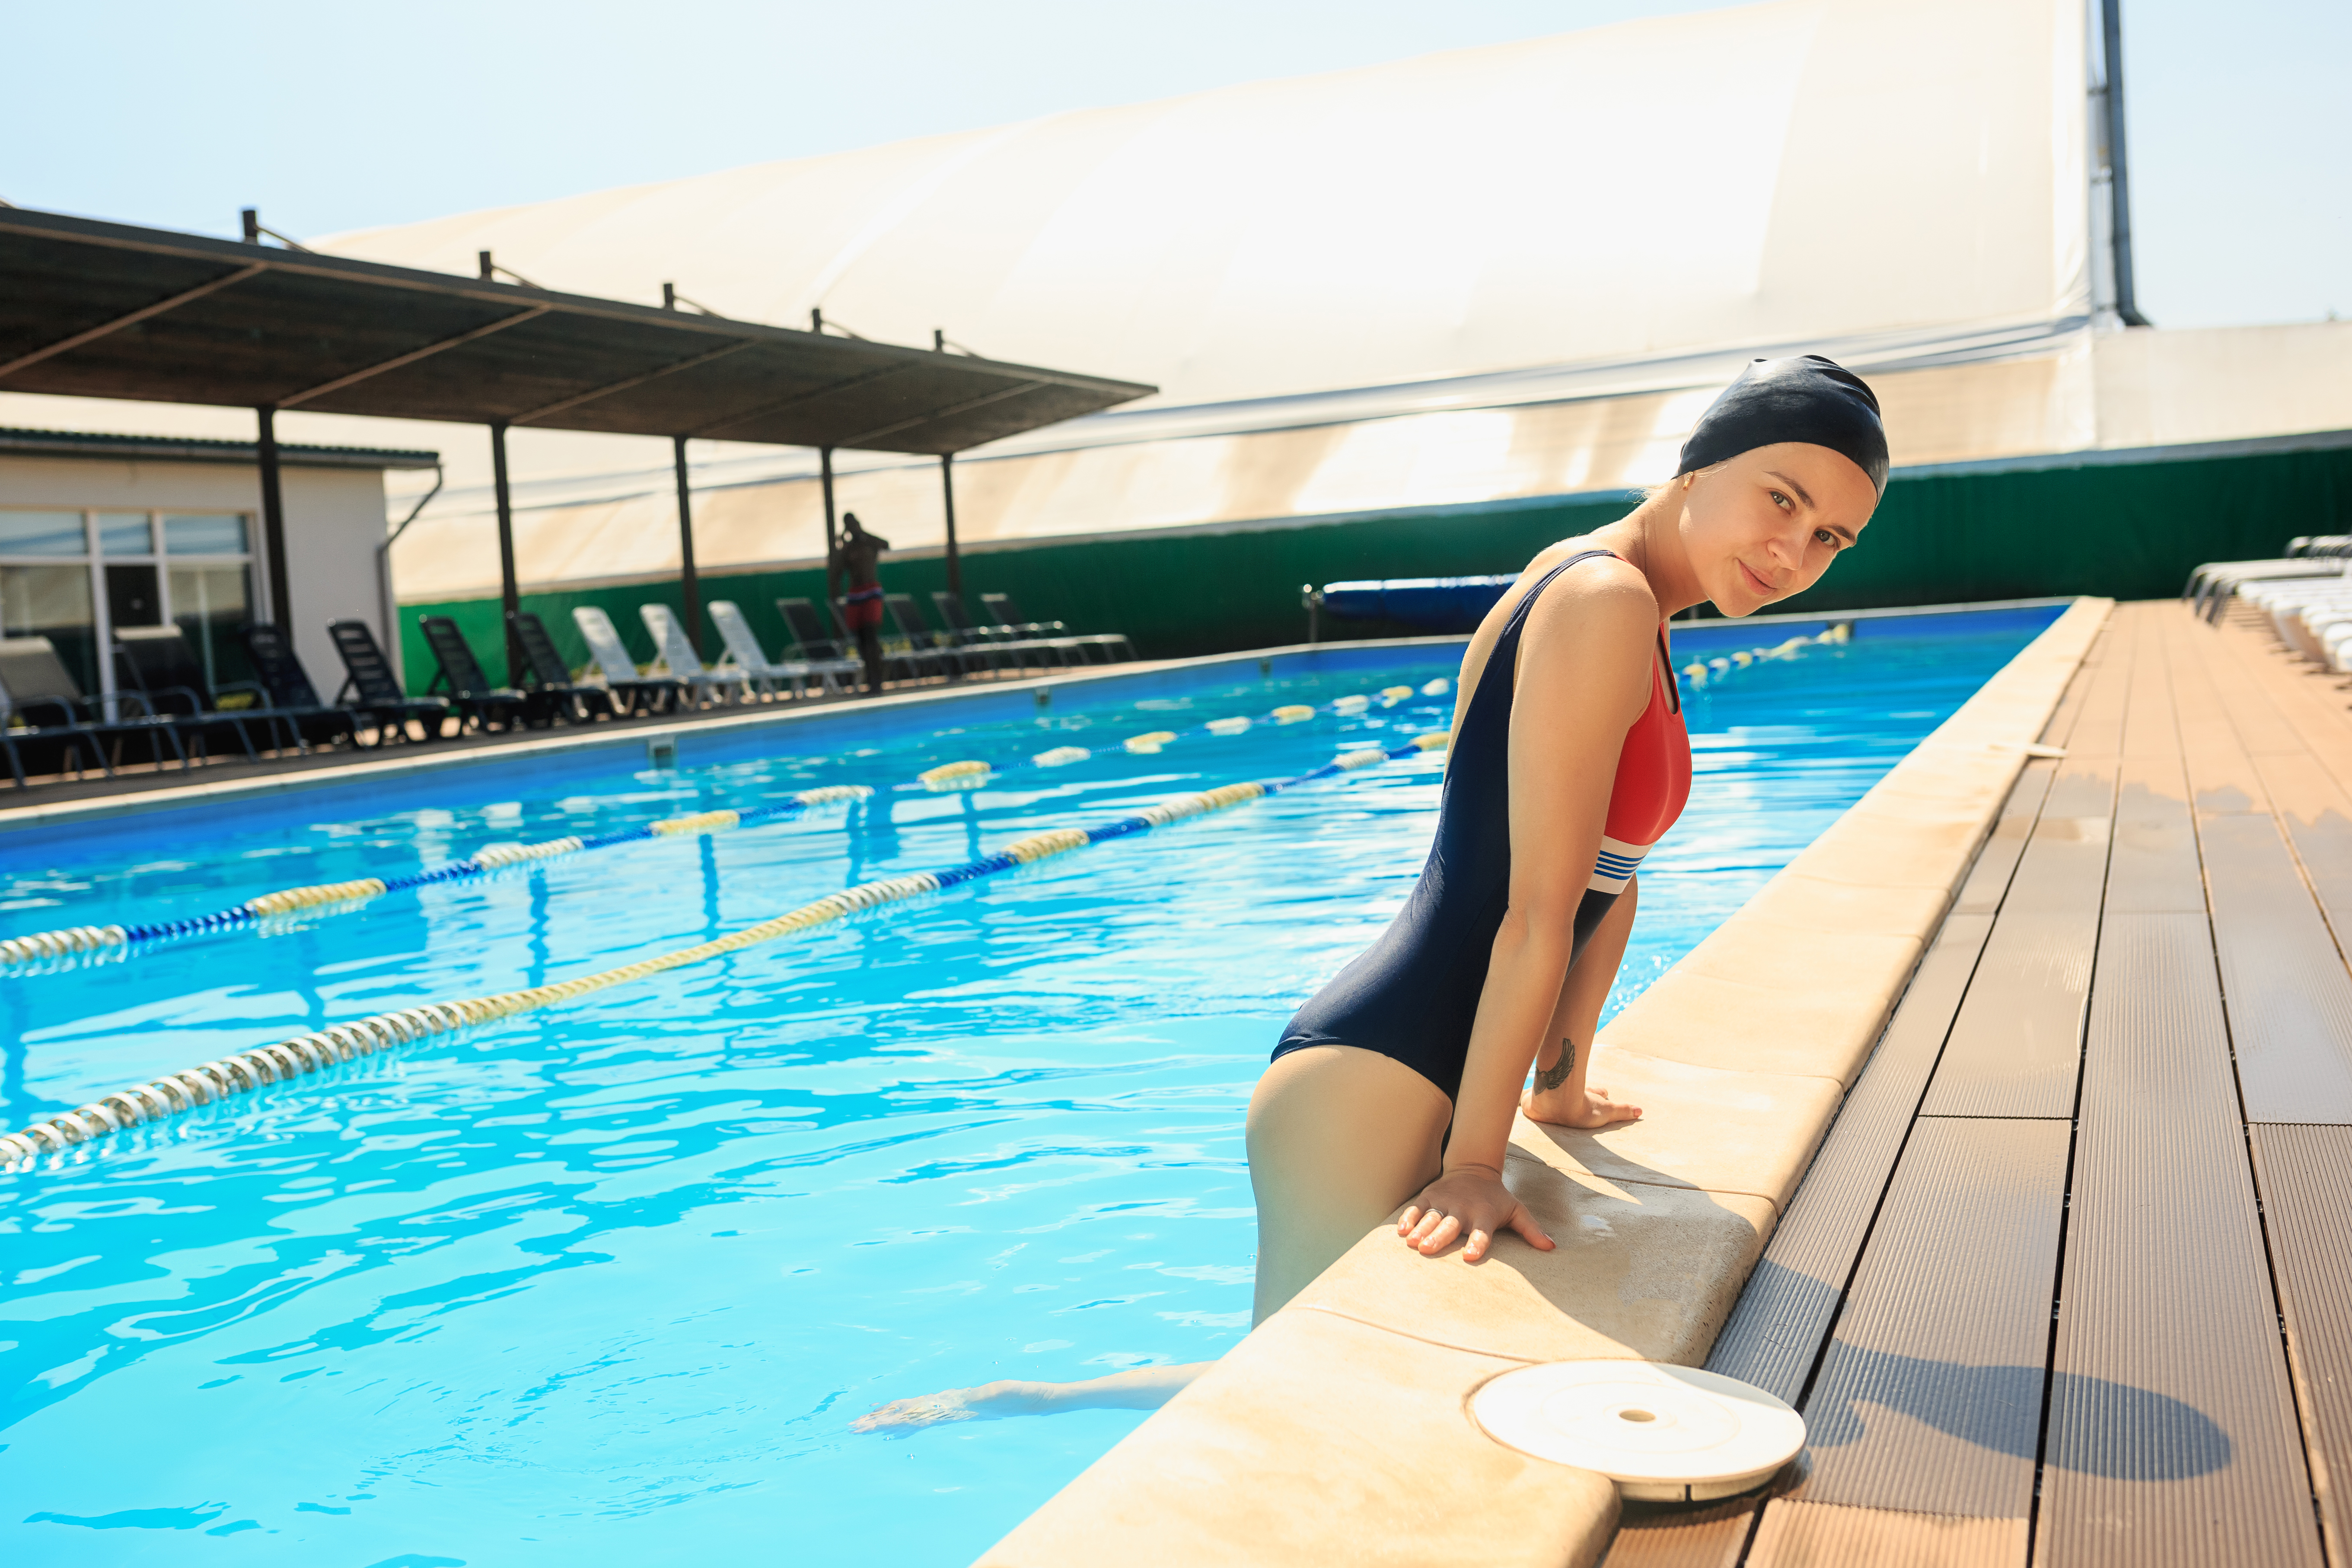
pool, water, girl, blue, fun, leisure, young, swimming, happy, resort, summer, female, recreation, smile, sun, healthy, people, person, wet, relax, face, lifestyle, sport, youth, pink, swim, holiday, vacation, hotel, attractive, cheerful, expression, joyful, joy, kid, active, goggles, laughing, activity, beautiful, beauty, child, happiness, little, play, relaxation, health, activities, woman, swimming pool, leisure centre, swimmer, indoor games and sports, games